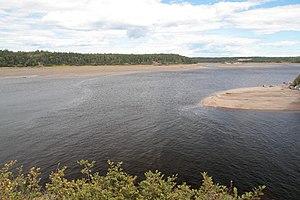
Rivière Sheldrake, Rivière-au-Tonnerre, Québec, Canada